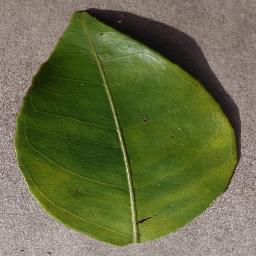
Label: Orange___Haunglongbing_(Citrus_greening)